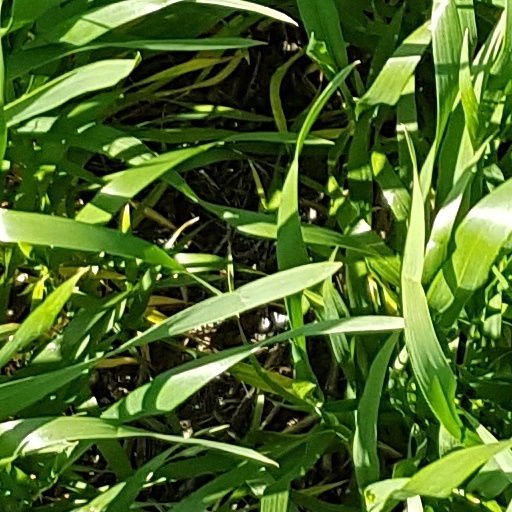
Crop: wheat